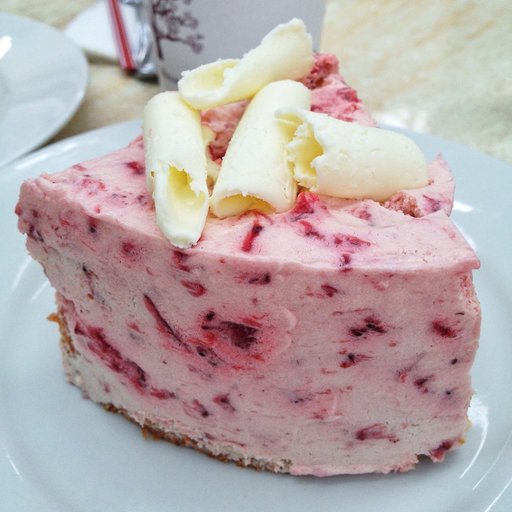
Label: strawberry_shortcake